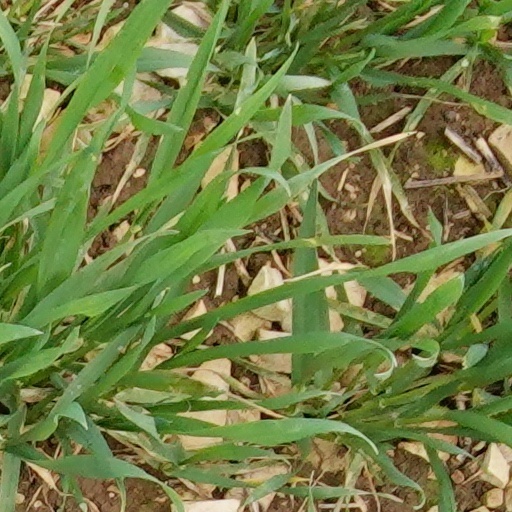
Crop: wheat